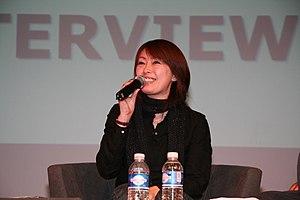
Conférence avec Yoko Ishida durant la Manga Expo 2 (Paris, France).